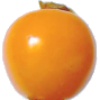
Label: physalis